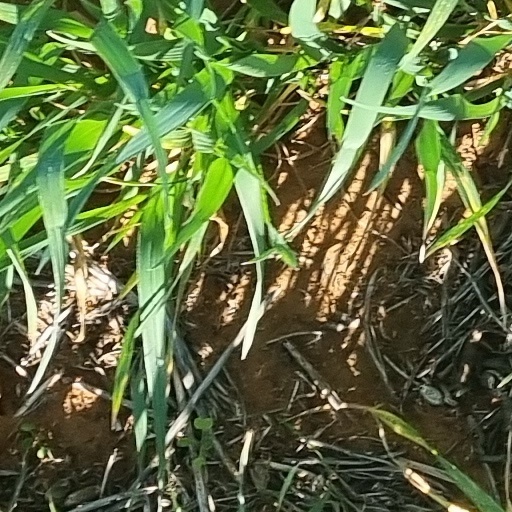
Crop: wheat